Question: Please indicate a possible affordance area of baseball_bat that can be used for holding
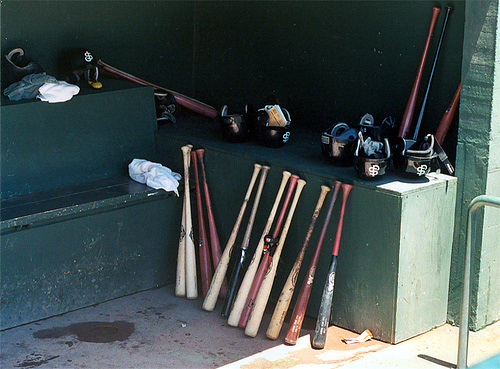
Answer: [241.281, 269.221, 276.481, 337.487]